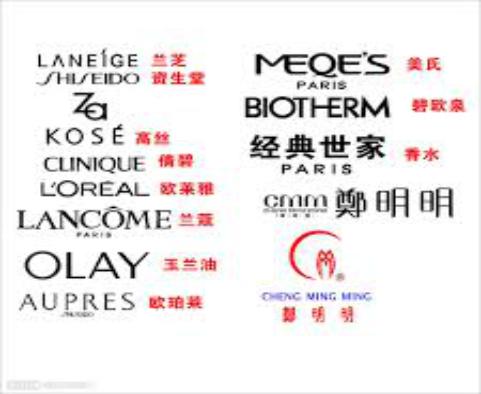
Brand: AUPRES
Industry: Necessities